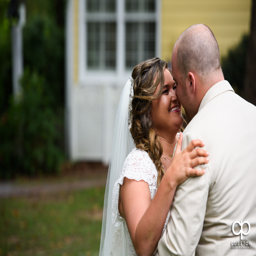
person and groom standing close to each other .